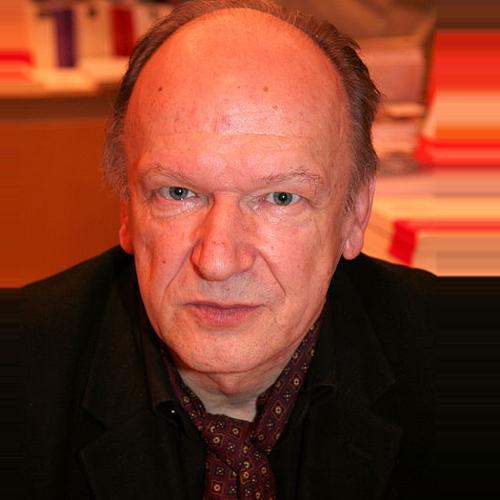
Age: 60